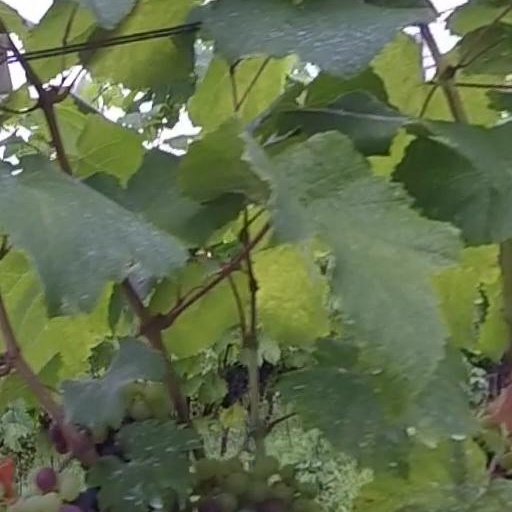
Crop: grape